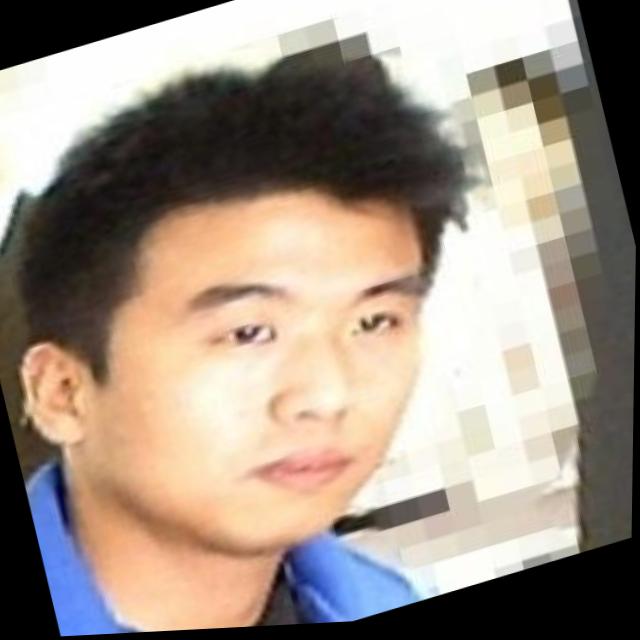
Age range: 21-44